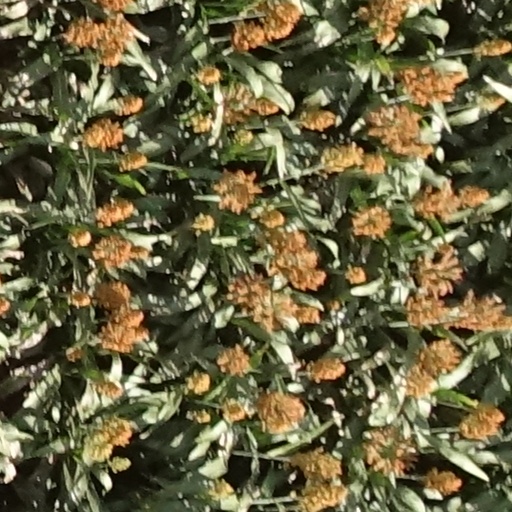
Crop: sorghum